Sky position (RA, Dec in degrees): 334.234, -0.8709
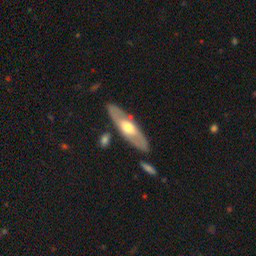
Galaxy morphology: Edge-on Galaxies with Bulge